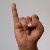
The image shows a hand gesture representing the letter 'I' in Indian Sign Language.